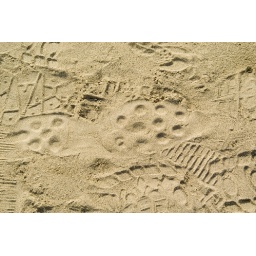
No, not moon prints, just a chaos of soles wandering through and around the sand castle exhibits